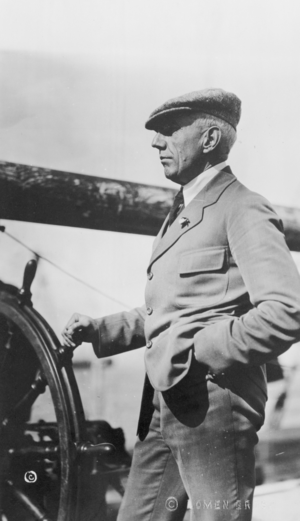
Le Roald Amundsen est un brick allemand construit en 1952, au chantier naval de Roßlau. Il a été entièrement transformé en 1992 dans le cadre d’un programme pour l’emploi.